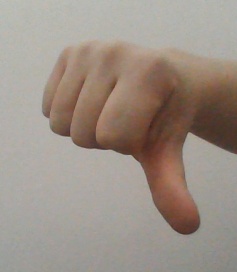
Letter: waw